Kosmoceratops

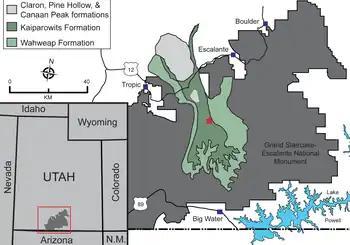
Map of where "Kosmoceratops" specimens (★) have been found within the Kaiparowits Formation (dark green)

Since 2000, the Natural History Museum of Utah (UMNH) and the Bureau of Land Management have been conducting paleontological surveys of the Kaiparowits Formation at the Grand Staircase–Escalante National Monument (GSENM) in southern Utah. This national monument was established in 1996 in part for the preservation and study of its fossils, and the surveys there have yielded a wide array of unique dinosaur fossils. Field crews from other institutions have also participated, and the collaborative effort has been called the Kaiparowits Basin Project. Among the discoveries made were three new ceratopsian (horned dinosaur) taxa, one of which was identified from two localities (UMNH Locality VP 890 and 951) discovered by volunteer field crew member Scott Richardson during the field seasons of 2006 and 2007. It was preliminarily referred to as "Kaiparowits new taxon A" and identified as a chasmosaurine ceratopsid in a 2010 book. Prior to this project, the only ceratopsian remains found at the formation were uninformative, isolated teeth. Excavated fossils were transported to the UMNH, where the blocks were prepared by volunteers with pneumatic air scribes and needles and subsequently reassembled.